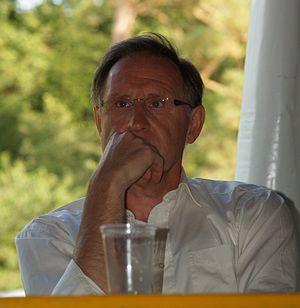
Jozef Willem de Beus est un politologue néerlandais, qui fut professeur d’Histoire, de Sciences et culture politique à l’Université d'Amsterdam.